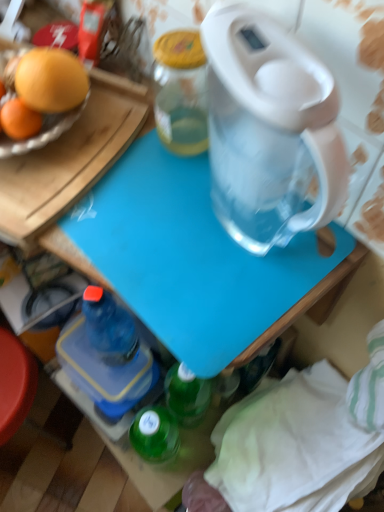
Question: In the image, there is a blue plastic cutting board at center. Find several spots in the free space in front of blue plastic cutting board at center. Your answer should be formatted as a list of tuples, i.e. [(x1, y1)], where each tuple contains the x and y coordinates of a point satisfying the conditions above. The coordinates should be between 0 and 1, indicating the normalized pixel locations of the points in the image.
Answer: [(0.519, 0.651)]